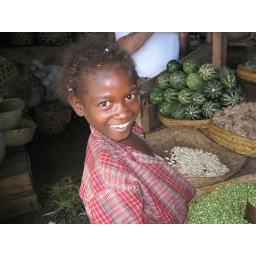
Cute girl in the fruit/vegetable market